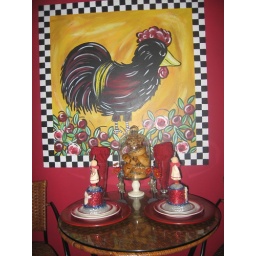
Bethany Lowe decor on table in kitchen - 08